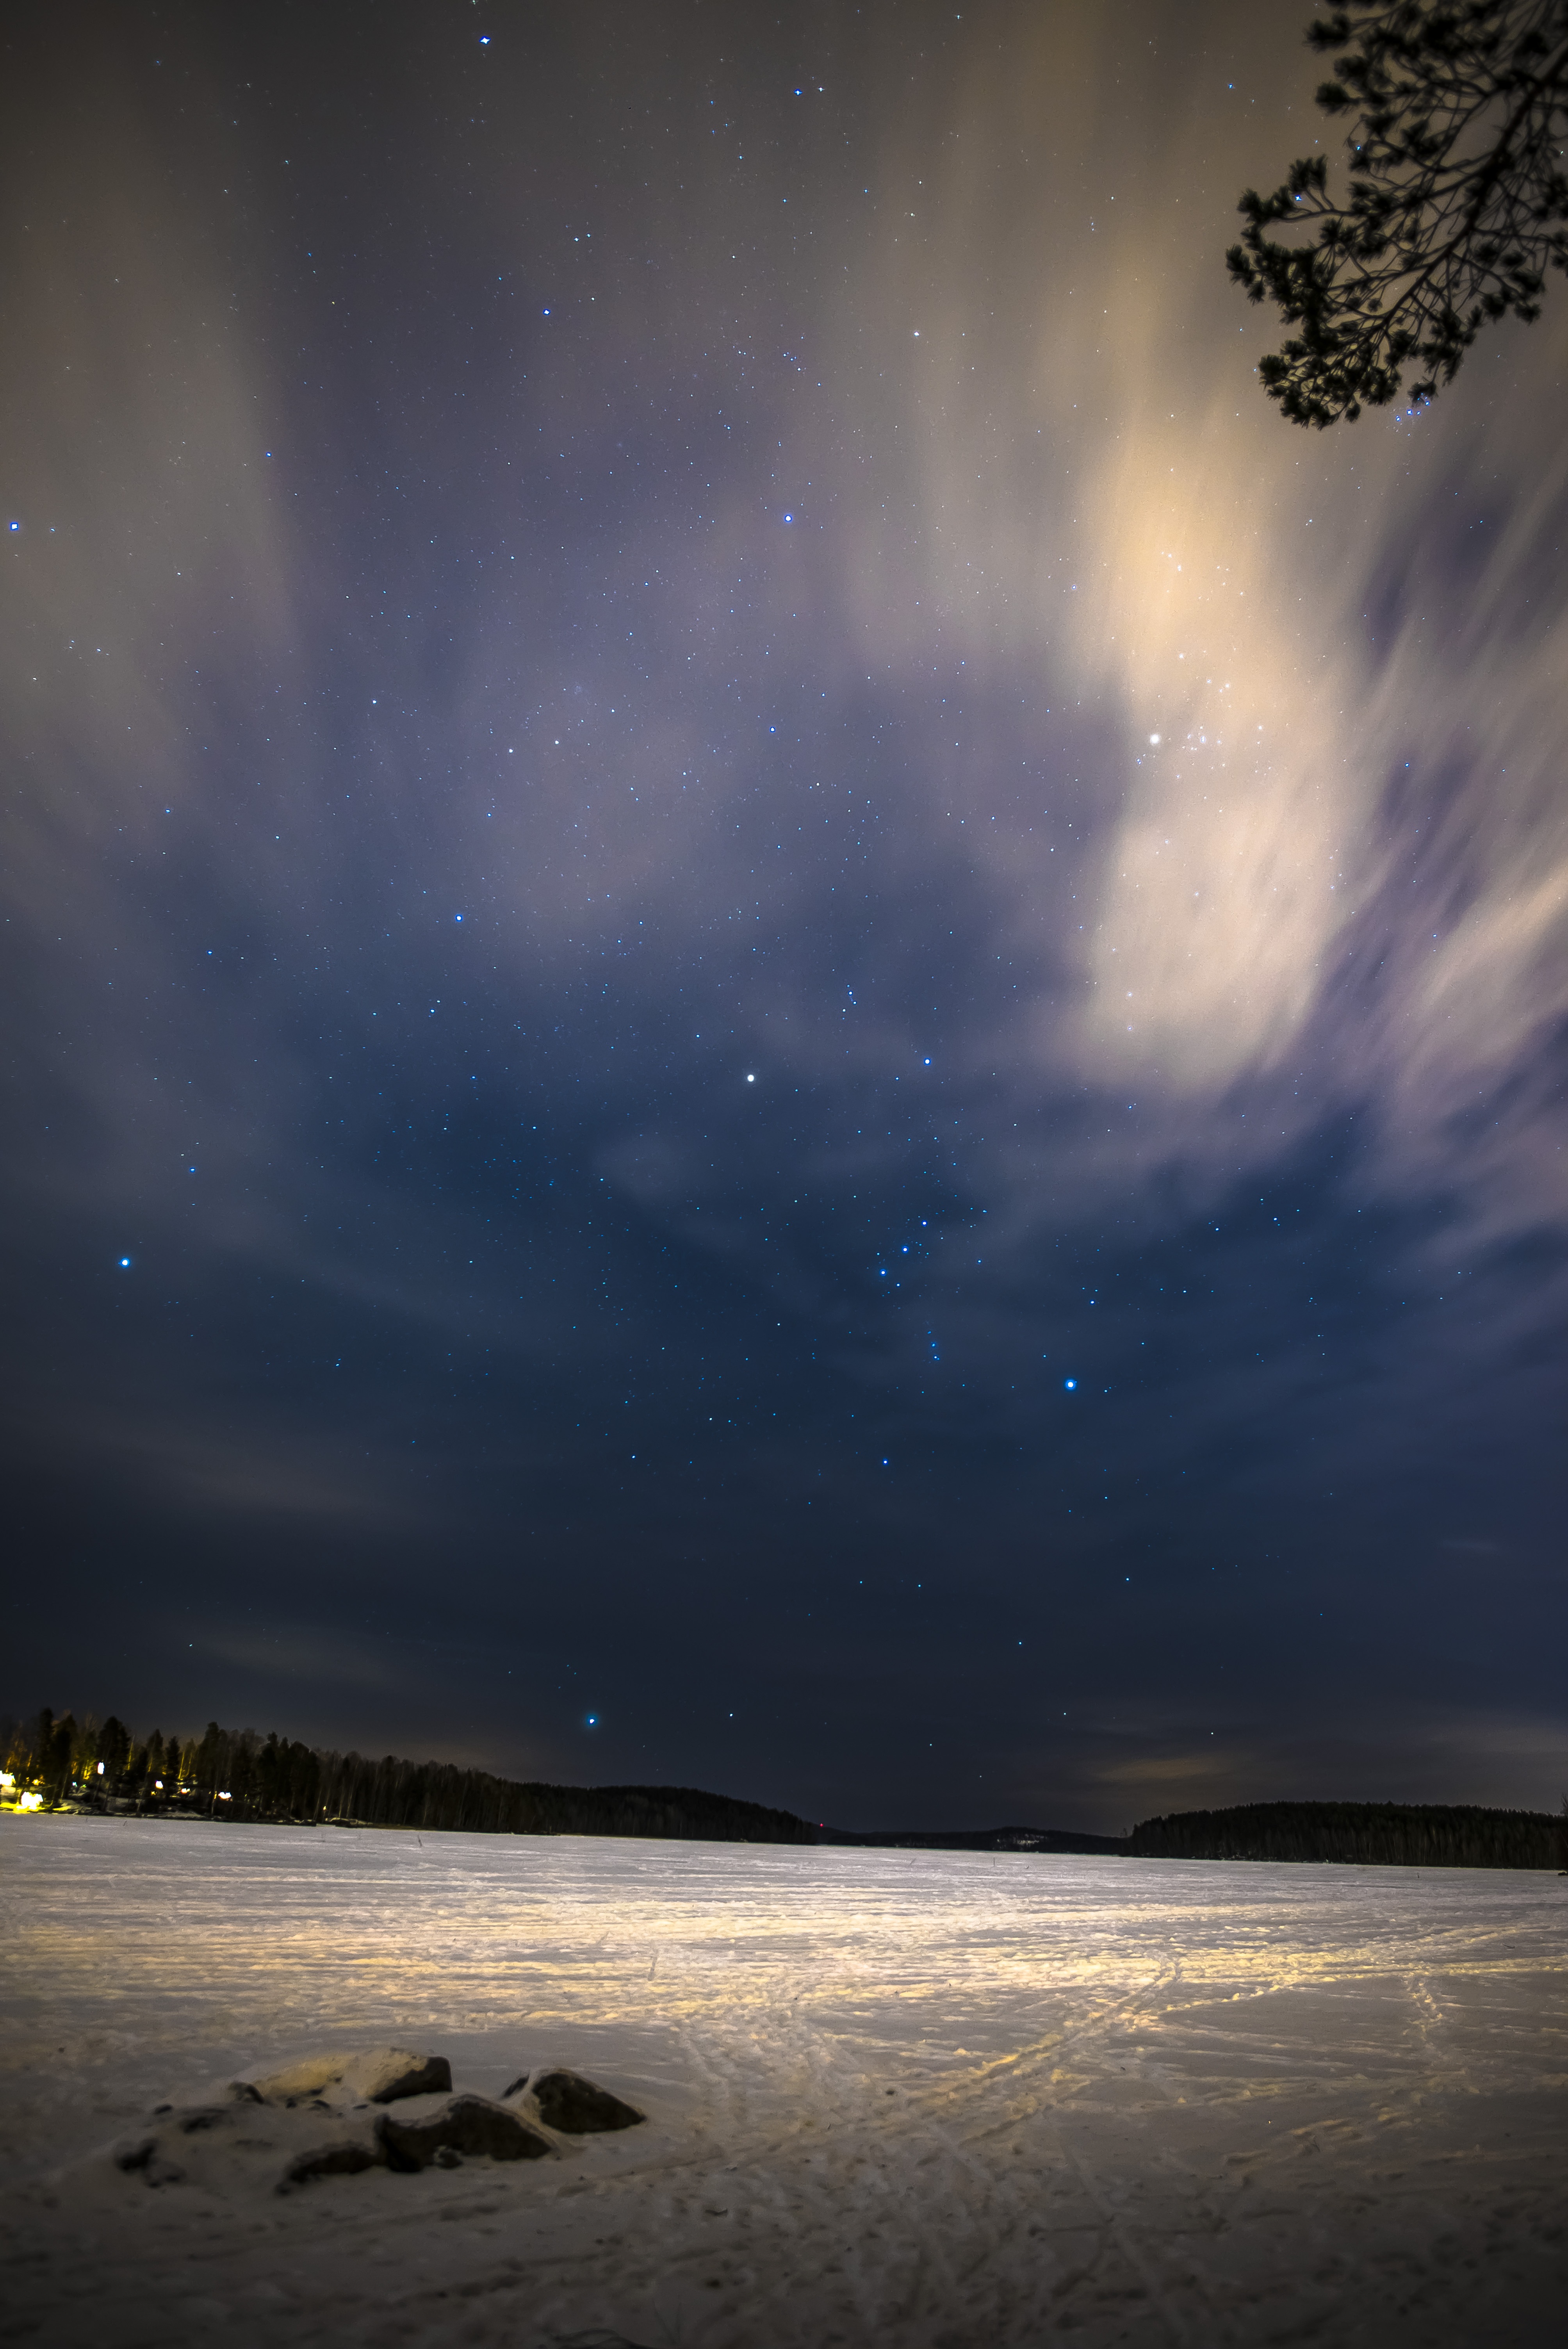
landscape, sea, tree, water, nature, ocean, horizon, snow, winter, cloud, sky, sunset, night, star, shore, wave, dawn, atmosphere, river, dusk, evening, reflection, space, calm, darkness, moonlight, body of water, outer space, polar, astronomy, earth, midnight, phenomenon, astronomical object, meteorological phenomenon, atmosphere of earth, computer wallpaper